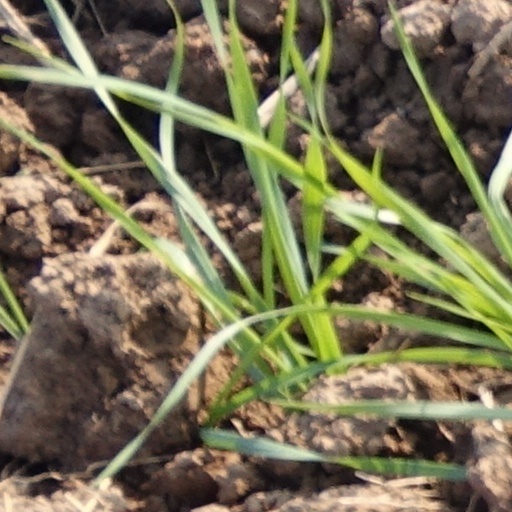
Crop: wheat